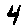
Label: 4